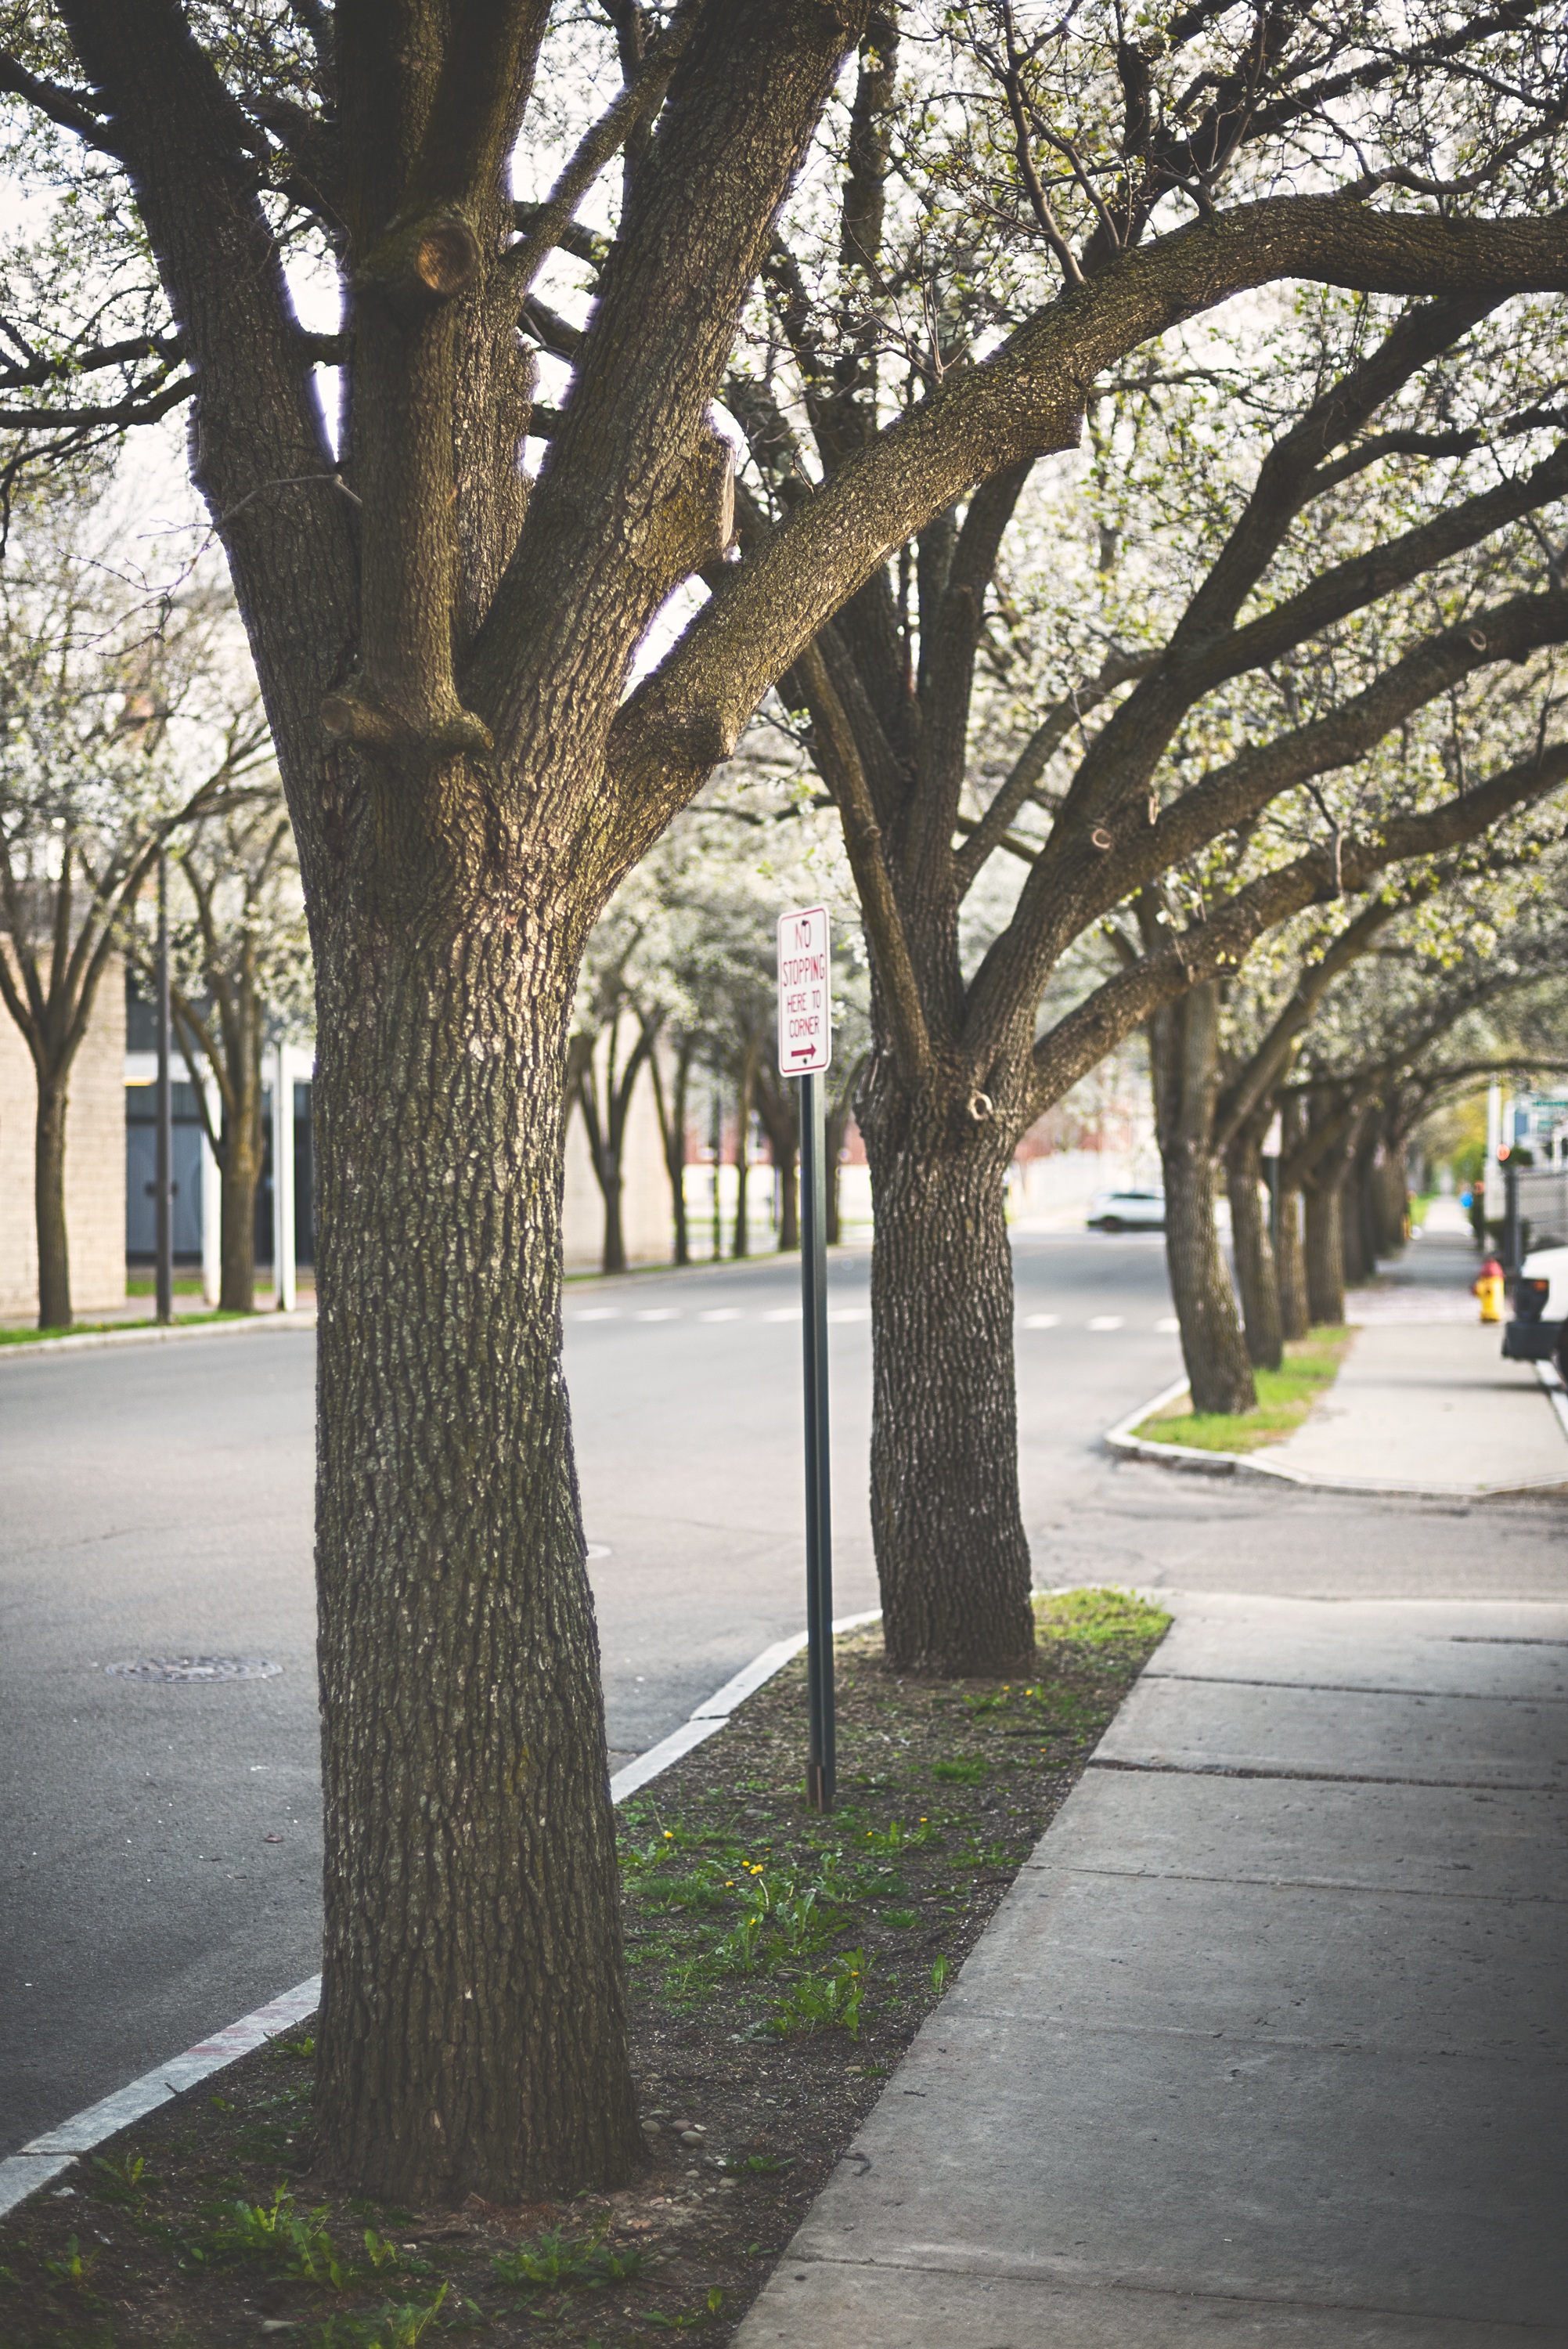
tree, road, plant, city, urban area, neighbourhood, street, woody plant, leaf, season, flower, spring, park